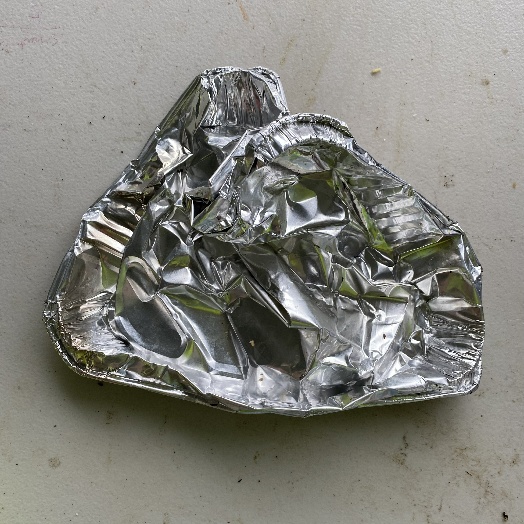
Label: Metal